Cairngorms National Park

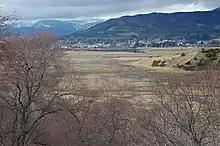
Insh Marshes are an important area of wetlands within the national park.

The Cairngorm mountains provide a unique alpine semi-tundra moorland habitat, home to many rare plants, birds and animals. Speciality bird species on the plateaux include breeding ptarmigan, dotterel, snow bunting, golden eagle, ring ouzel, and red grouse. Mammal species include red deer and mountain hare, as well as the only herd of semi-domesticated reindeer in the British Isles. They now roam the high Cairngorms, after being brought in 1952 by a Swedish herdsman. The herd is now stable at around 150 individuals, some born in Scotland and some introduced from Sweden.